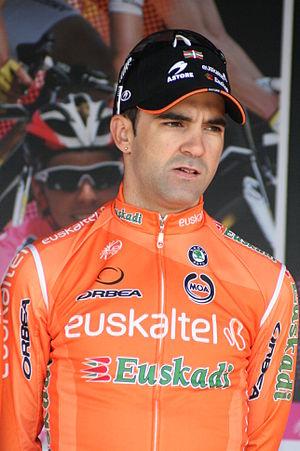
Ruben Perez lors de la présentation des équipes des 4 jours de Dunkerque
Rubén Pérez Moreno, né le 30 octobre 1981 à Zaldibar, est un coureur cycliste espagnol. Il est professionnel de 2005 à 2013.